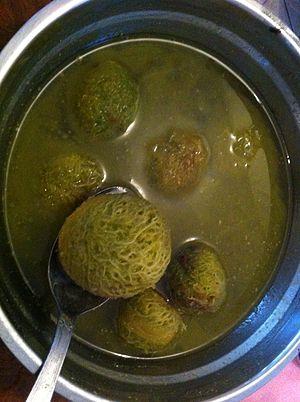
Une infusion de ditakh (Detarium senegalense).
Detarium senegalense est une espèce d'arbres africains de la tribu des Detarieae. Contrairement à la plupart des espèces de Fabacées, il produit des fruits sphériques. Il a pour noms vernaculaires ditax, ditakh, detar et « arbre à suif ». Il est utilisé de plusieurs façons : il fournit des fruits comestibles, des ingrédients pour la médecine traditionnelle et un bois de qualité. Il pourrait donc contribuer à la sécurité alimentaire, à une agriculture durable et au développement rural. Comme le suggère son nom binominal, il est natif du Sénégal et d'autres pays d'Afrique de l'Ouest.